Mt. Sidney School

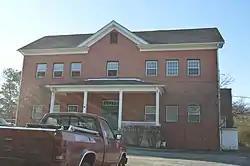
Front of the school

Mt. Sidney School is a historic public school building located at Mount Sidney, Augusta County, Virginia. the original portion was built in 1912, and is the front gable-roofed, two-story block with an I-house plan consisting of two rooms and a central